Masoud Forootan

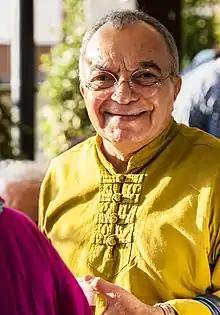
At the unveiling ceremony of IGHE3

Masoud Forootan (born February 21, 1946) is an Iranian author, television director, television presenter and actor.